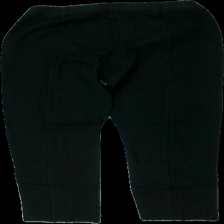
View: back
Type: Trousers
Category: Ladies
Brand: Lindex
Colors: Black
Material: 60% viscose, 40% nylon
Cut: Regular
Size: L
Season: All
Damage: Cut bottom legs
Damage location: bottom center
Price range: <50
Recommended usage: Export
Comment: Loose waistband